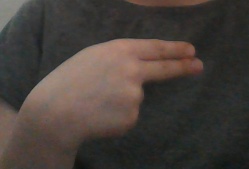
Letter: ain